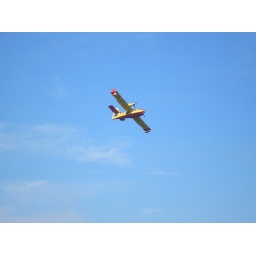
Early morning bird flying right next to us in Somio trail area.